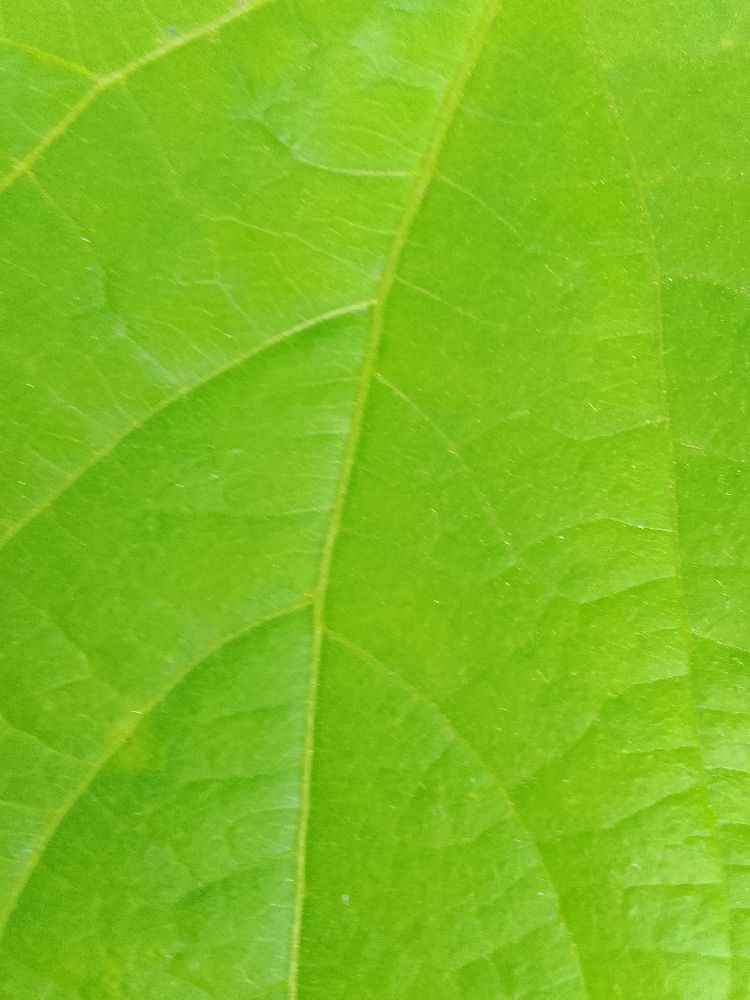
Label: healthy